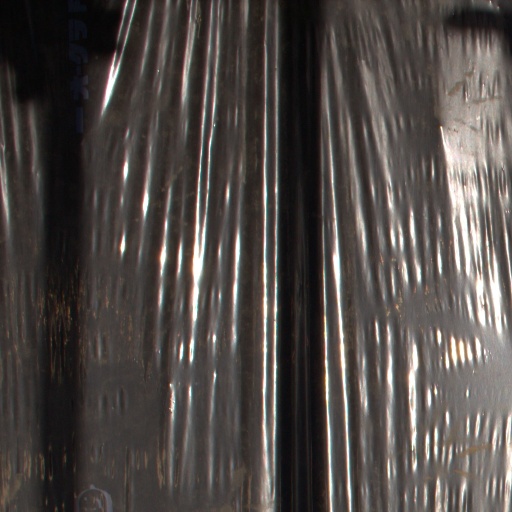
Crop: Jerusalem artichoke